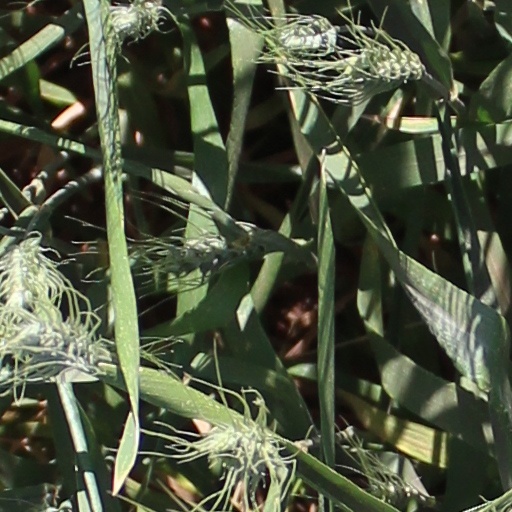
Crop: wheat